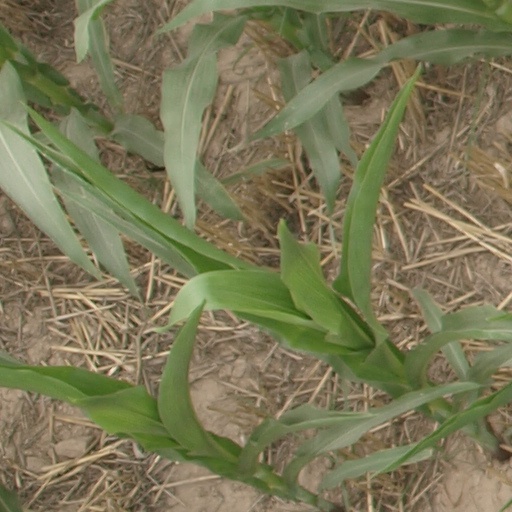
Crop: maize; corn